Rita Webb

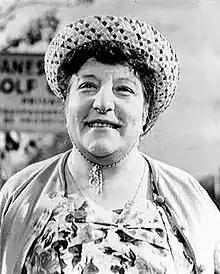

Olive Rita Webb (25 February 1904 – 30 August 1981), later known as Olive Rita Thompson, was an English character actress, mainly in comedy roles. She was the eldest child of Henry Augustus Webb (1880–1926) and Rose Jeannette Keysor. She had a younger brother, Henry Richard Webb, also an actor, and two elder identical twin half-brothers, Leslie and Gordon Durlacher, from her mother's first marriage to Samuel Durlacher. A half-brother was the actor George Webb.